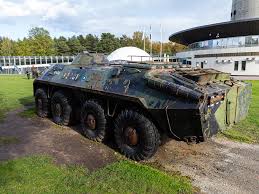
Label: BTR-70